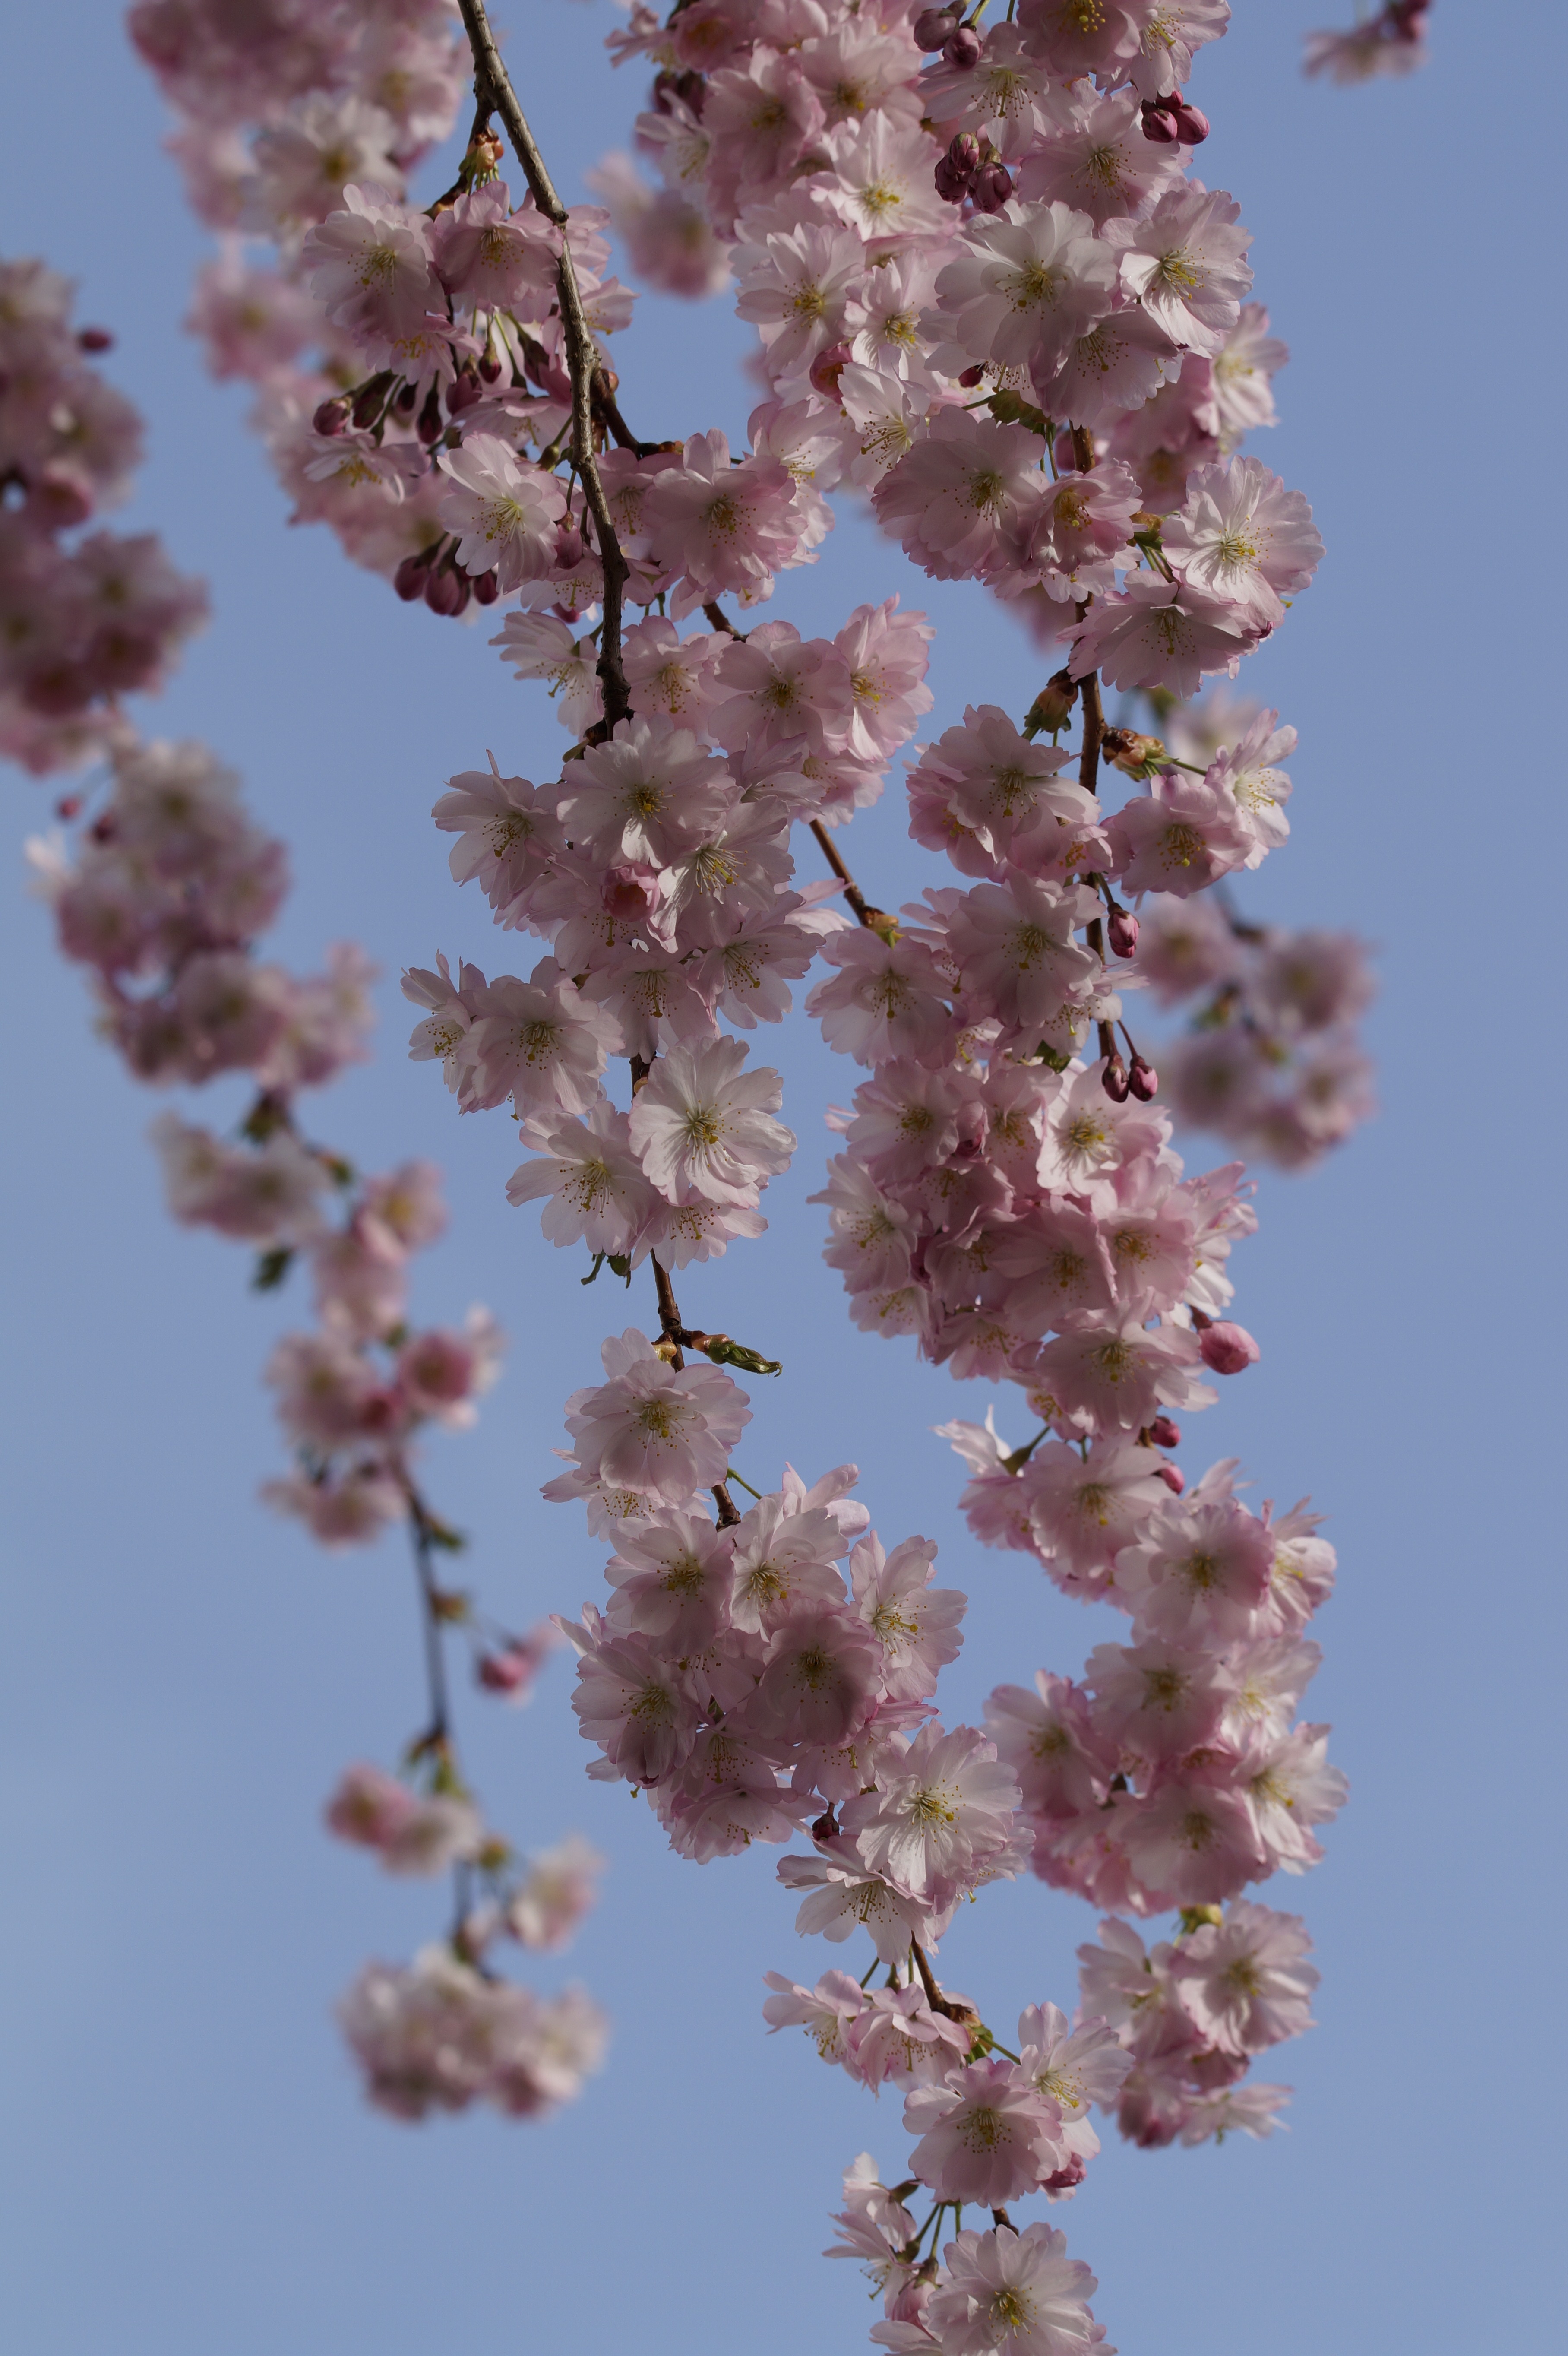
tree, branch, blossom, plant, sky, fruit, flower, bloom, food, spring, produce, botany, blue, pink, flora, cherry blossom, twig, flowers, tender, cherry, macro photography, blossomed, inflorescence, flowering plant, herrlich, blossom branches, ornamental cherry, land plant